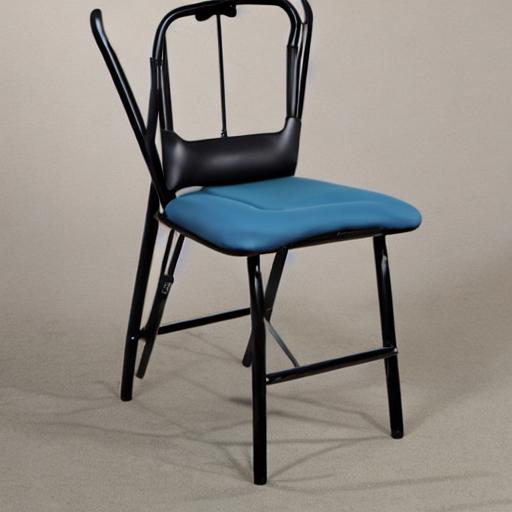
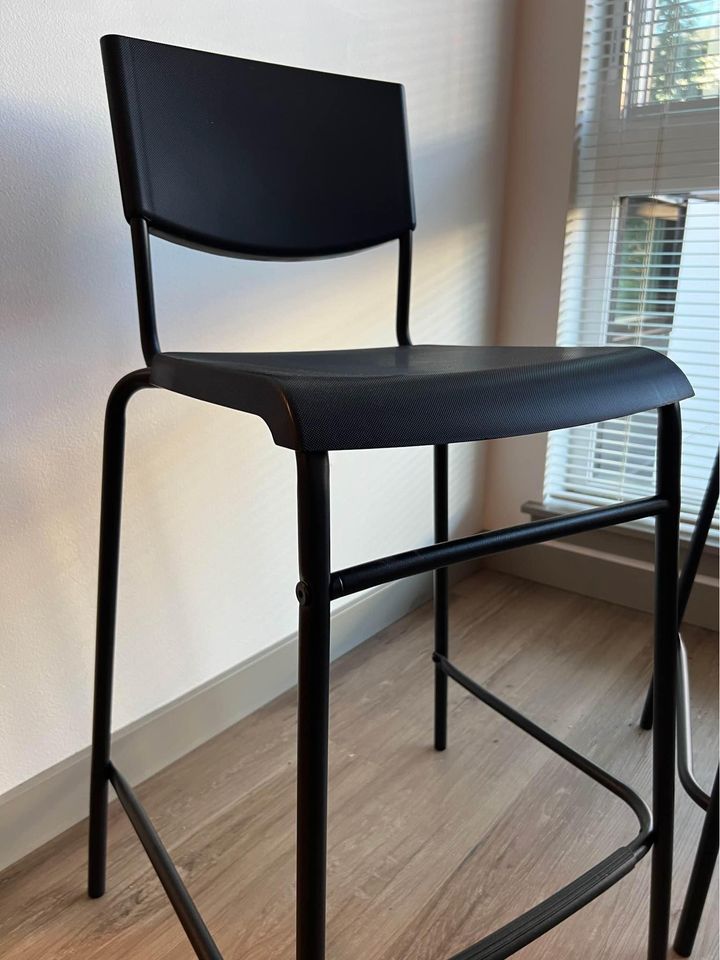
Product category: stool
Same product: no